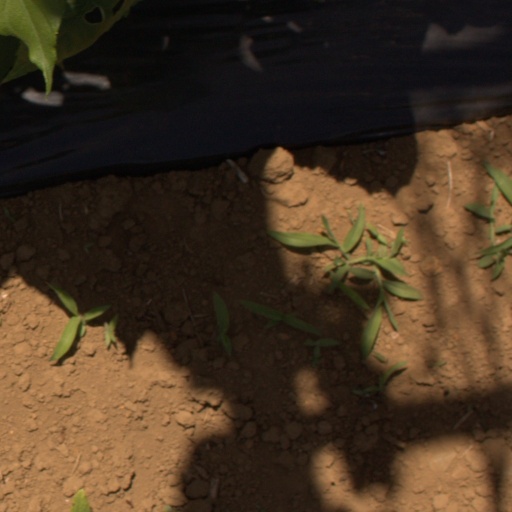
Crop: Jerusalem artichoke